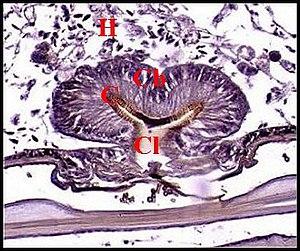
Coupe histologique de la glande rostrale d' Argyroneta aquatica
La glande rostrale des araignées est un petit organe sécréteur impair et médian qui doit son nom à sa situation dans le rostre, excroissance homologue d'une lèvre supérieure.